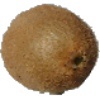
Label: Kiwi 1